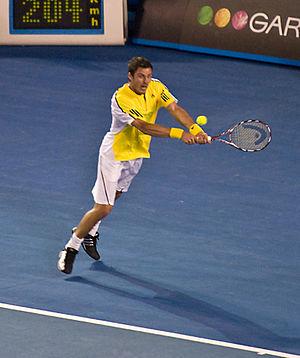
Marat Moubinovitch Safin, né le 27 janvier 1980 à Moscou, est un joueur de tennis et homme politique russe.